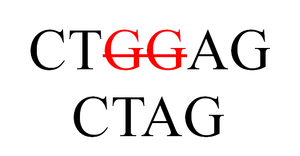
disparition d'une ou plusieurs bases
La mutagénèse, ou mutagenèse, est le processus d'apparition d'une mutation. Il peut être naturel ou artificiel. Dans la nature, ce processus peut être à l'origine du cancer, de maladies héréditaires ou d'innovations évolutives, et est le principal responsable de la biodiversité des espèces. Charlotte Auerbach, J. M. Robson et Hermann Joseph Muller contribuent à la découverte et au développement de la mutagénèse comme génie génétique.